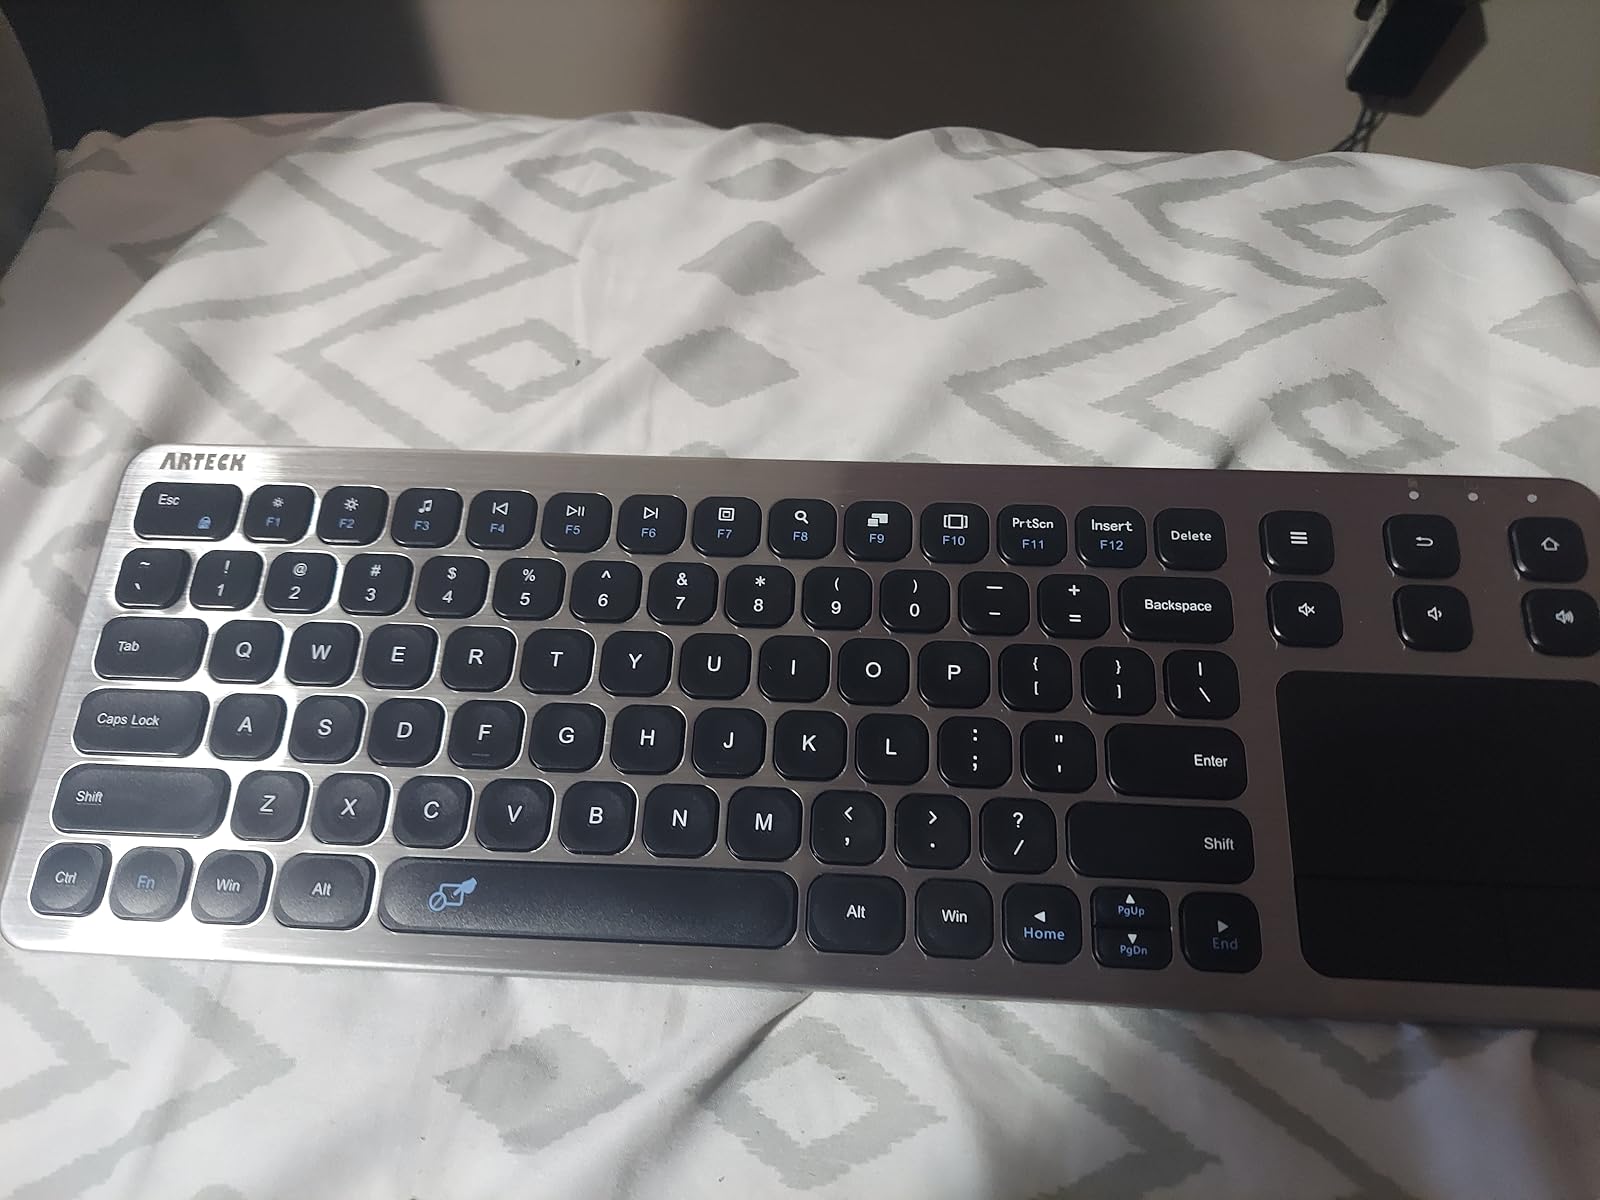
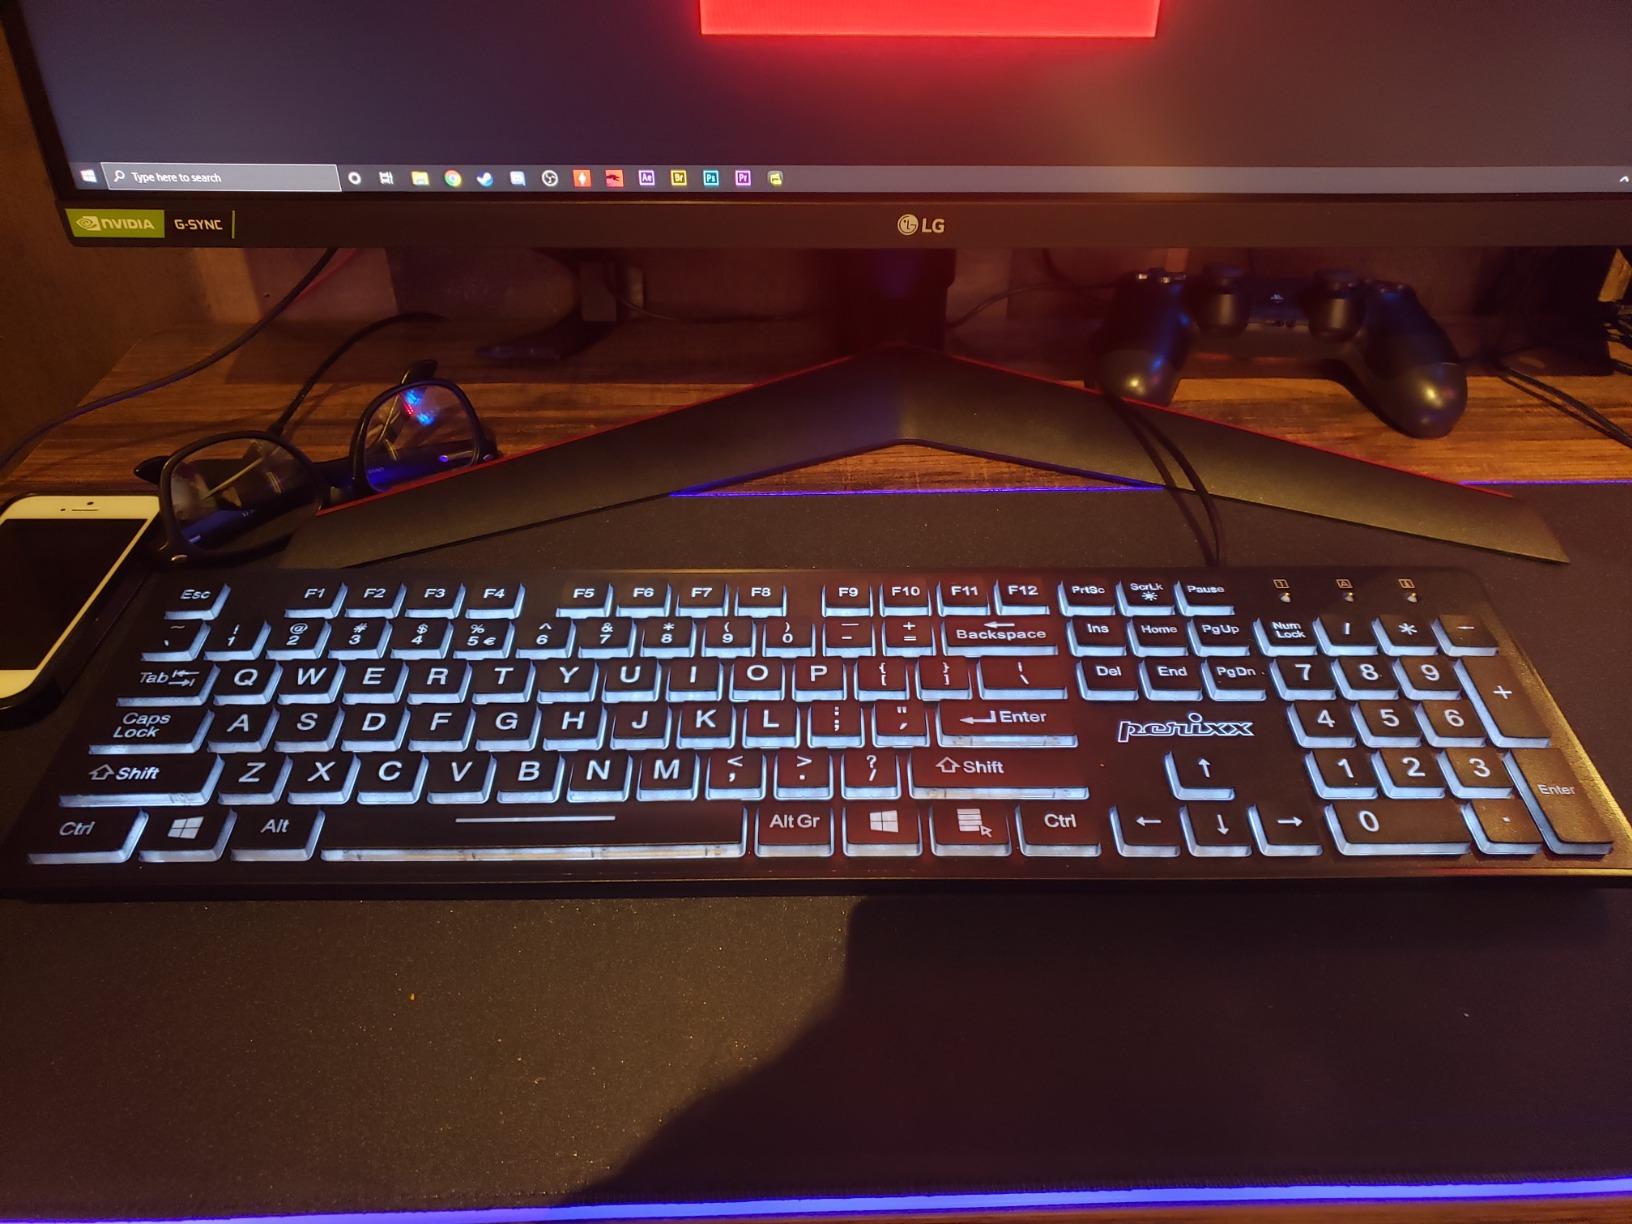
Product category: keyboard
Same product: no